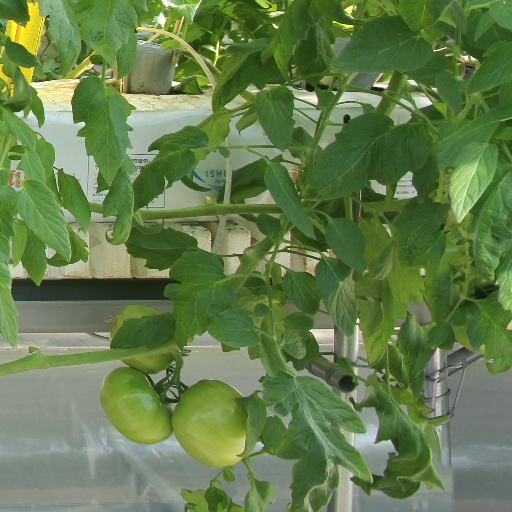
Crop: tomato